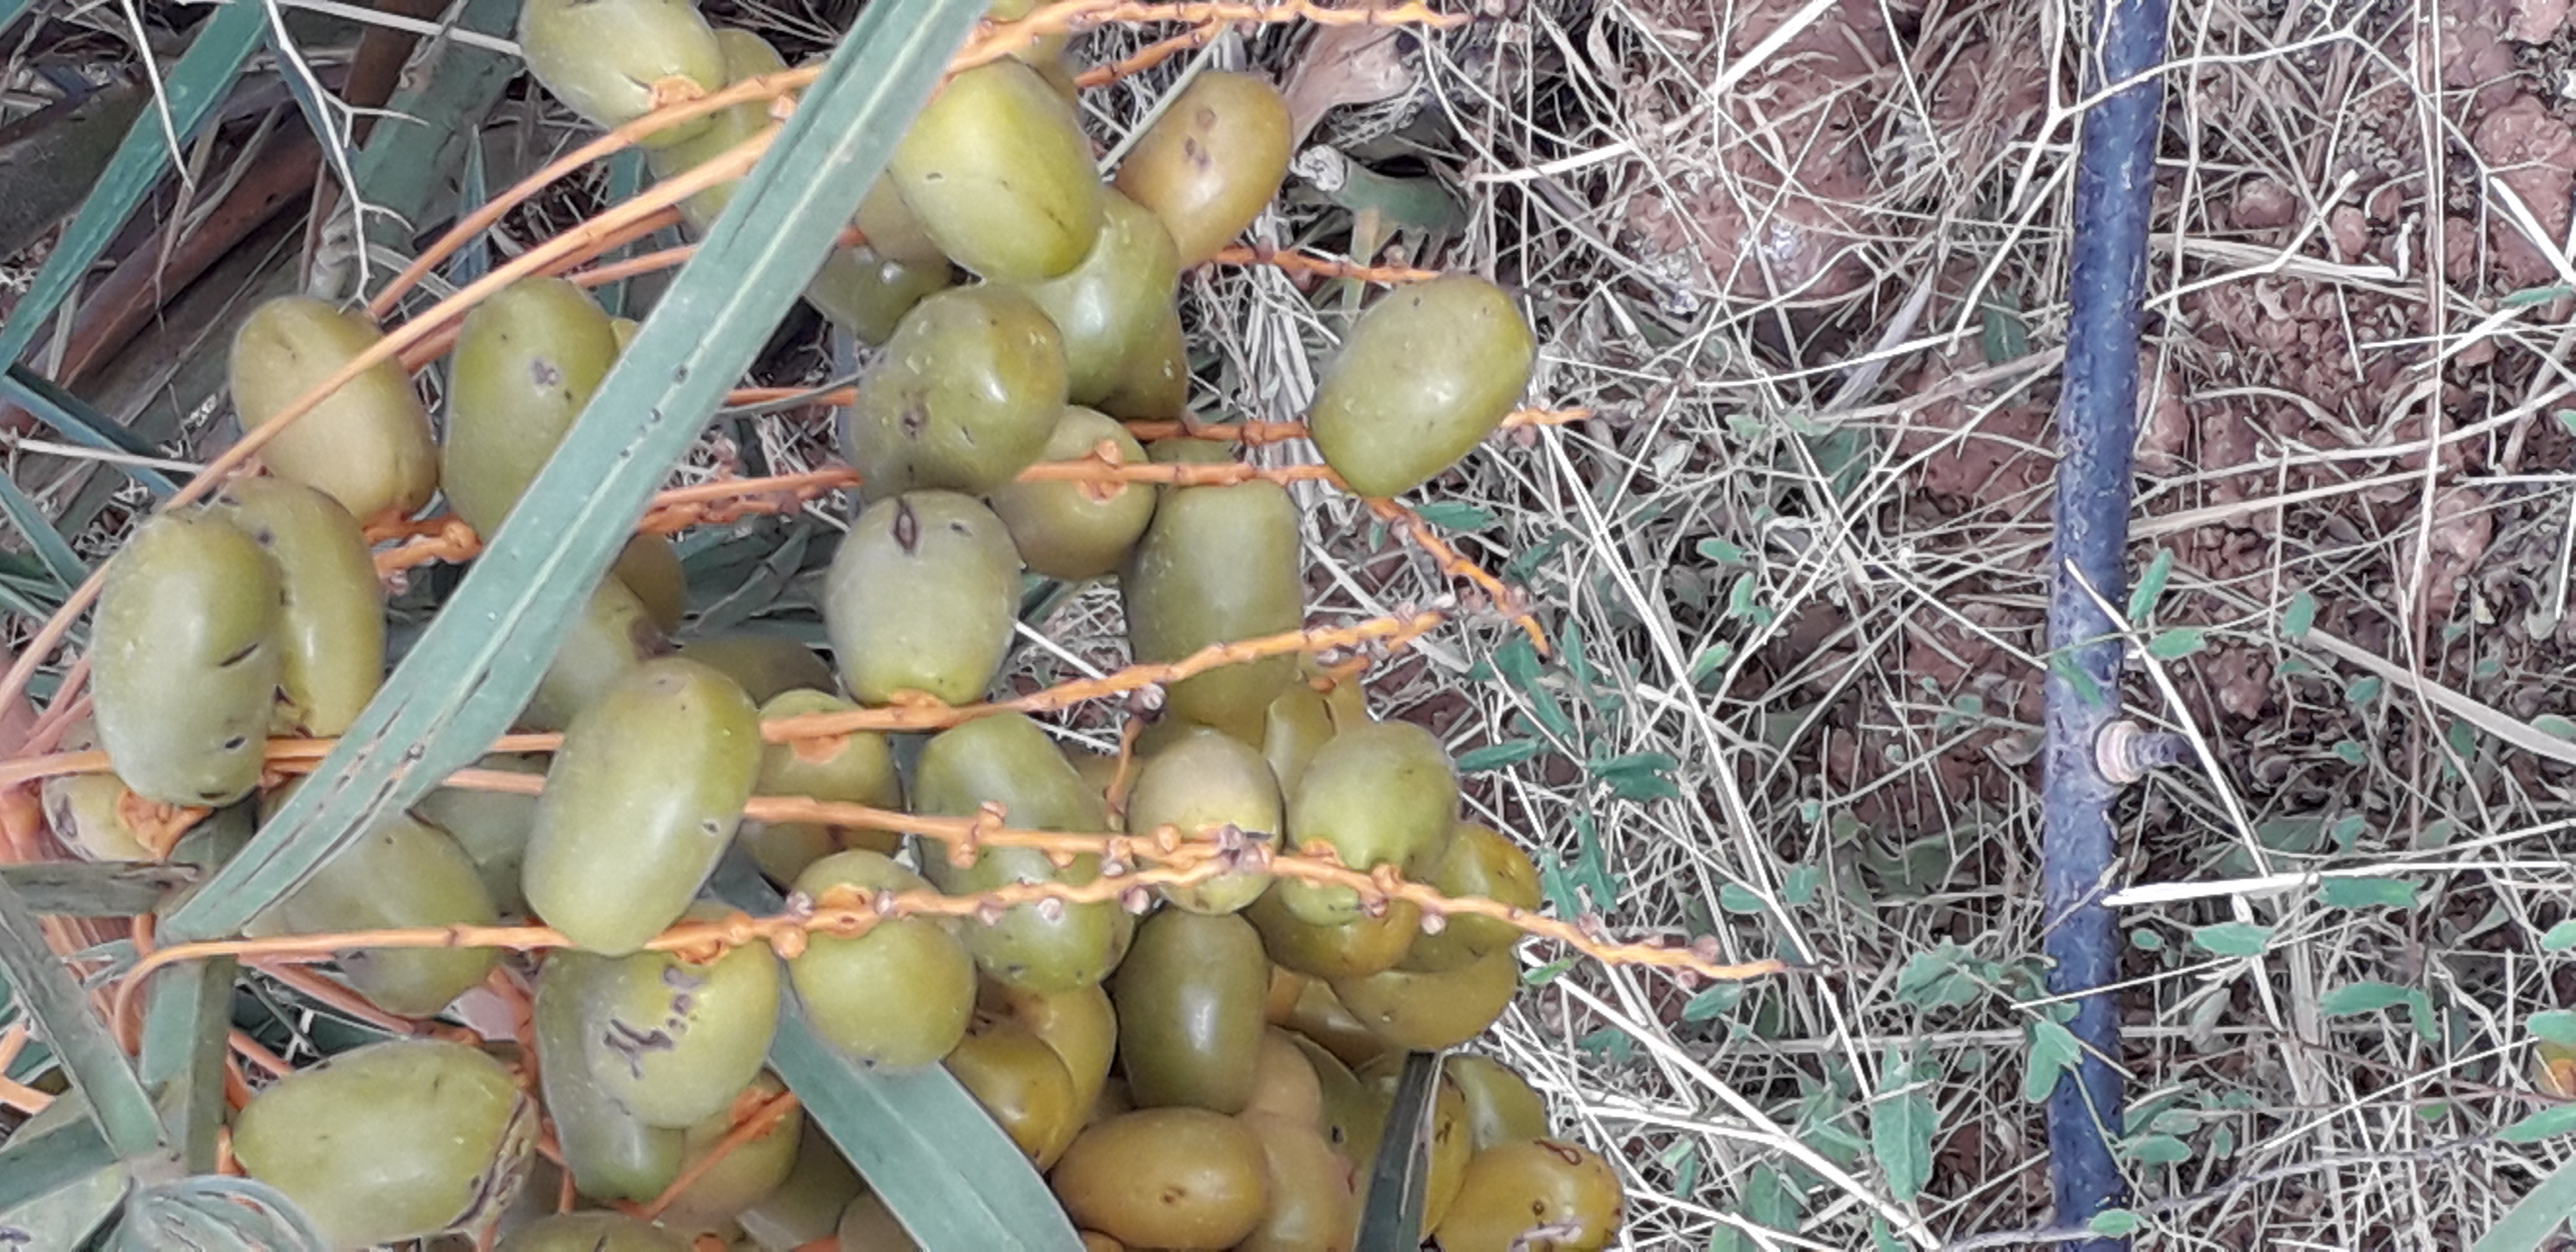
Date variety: Boufagous